Kinor David

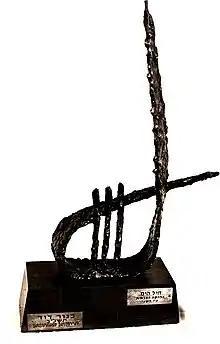
Kinor David award

The Israeli newspaper Yedioth Ahronoth presented the Kinor David Award from 1964 to 1986 for outstanding achievement in entertainment, theatre, film, music, and broadcasting.